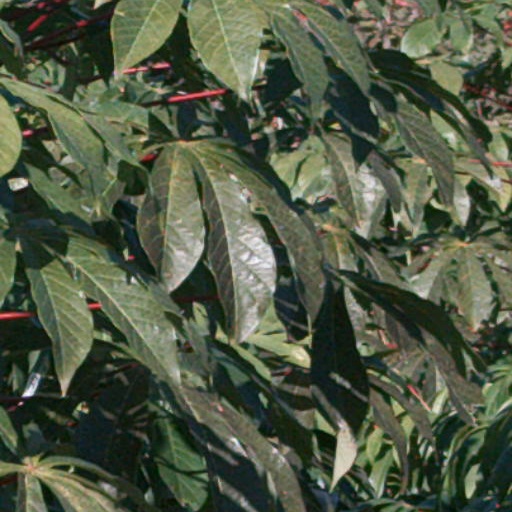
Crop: cassava